Elisha Mitchell

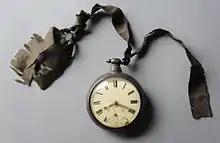
Watch belonging to Elisha Mitchell, which broke during his fatal fall and shows his exact time of death. North Carolina Collection, Wilson Special Collections Library, University of North Carolina at Chapel Hill, 2012

Elisha Mitchell fell to his death at nearby Mitchell Falls in 1857, having returned to verify his earlier measurements, which had been challenged by state senator Thomas Clingman, a former student of Mitchell's. Clingman's favorite for the highest peak was "Smoky Dome," a summit that was eventually measured to be just 41 feet shorter than Mitchell's "Black Dome." "Smoky Dome," now Kuwohi, was named Clingmans Dome for Thomas Clingman after the measurements were established, until September 18, 2024.